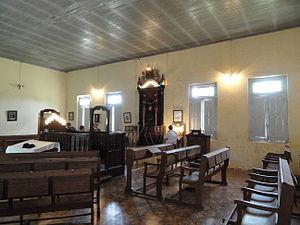
Villa Domínguez est une petite ville du département de Villaguay, dans la province d'Entre Ríos en Argentine, fondée en 1890 par des Juifs de Russie fuyant les pogroms et les persécutions. Villa Domínguez faisait initialement partie de la colonie Villa Clara, dénommée d'après le prénom de l'épouse du baron Maurice de Hirsch, avant d'en être détachée.